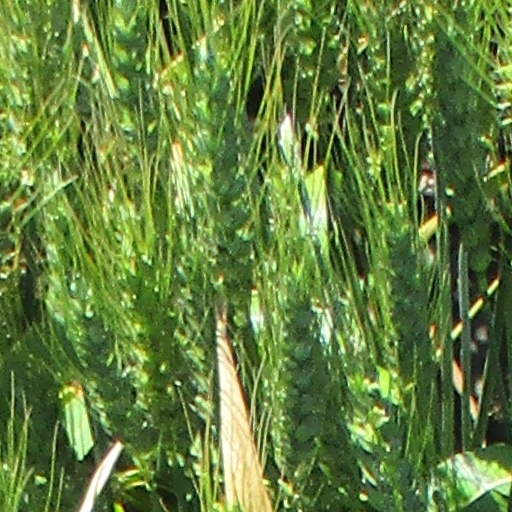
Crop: wheat